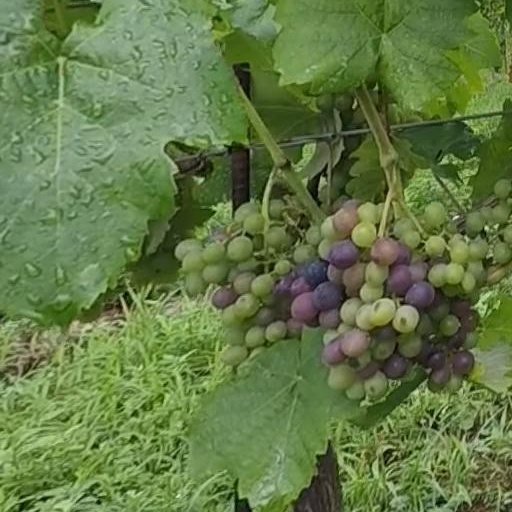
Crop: grape